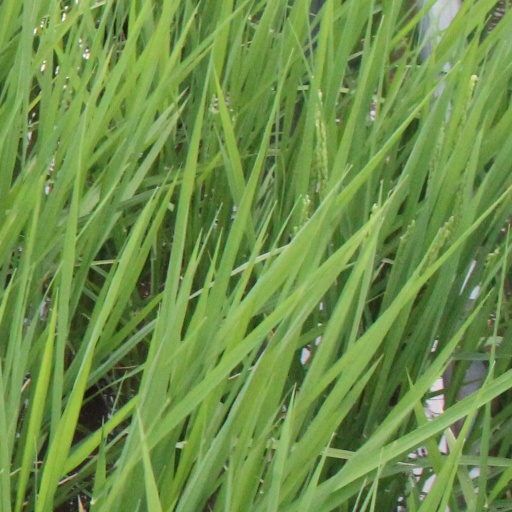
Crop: rice